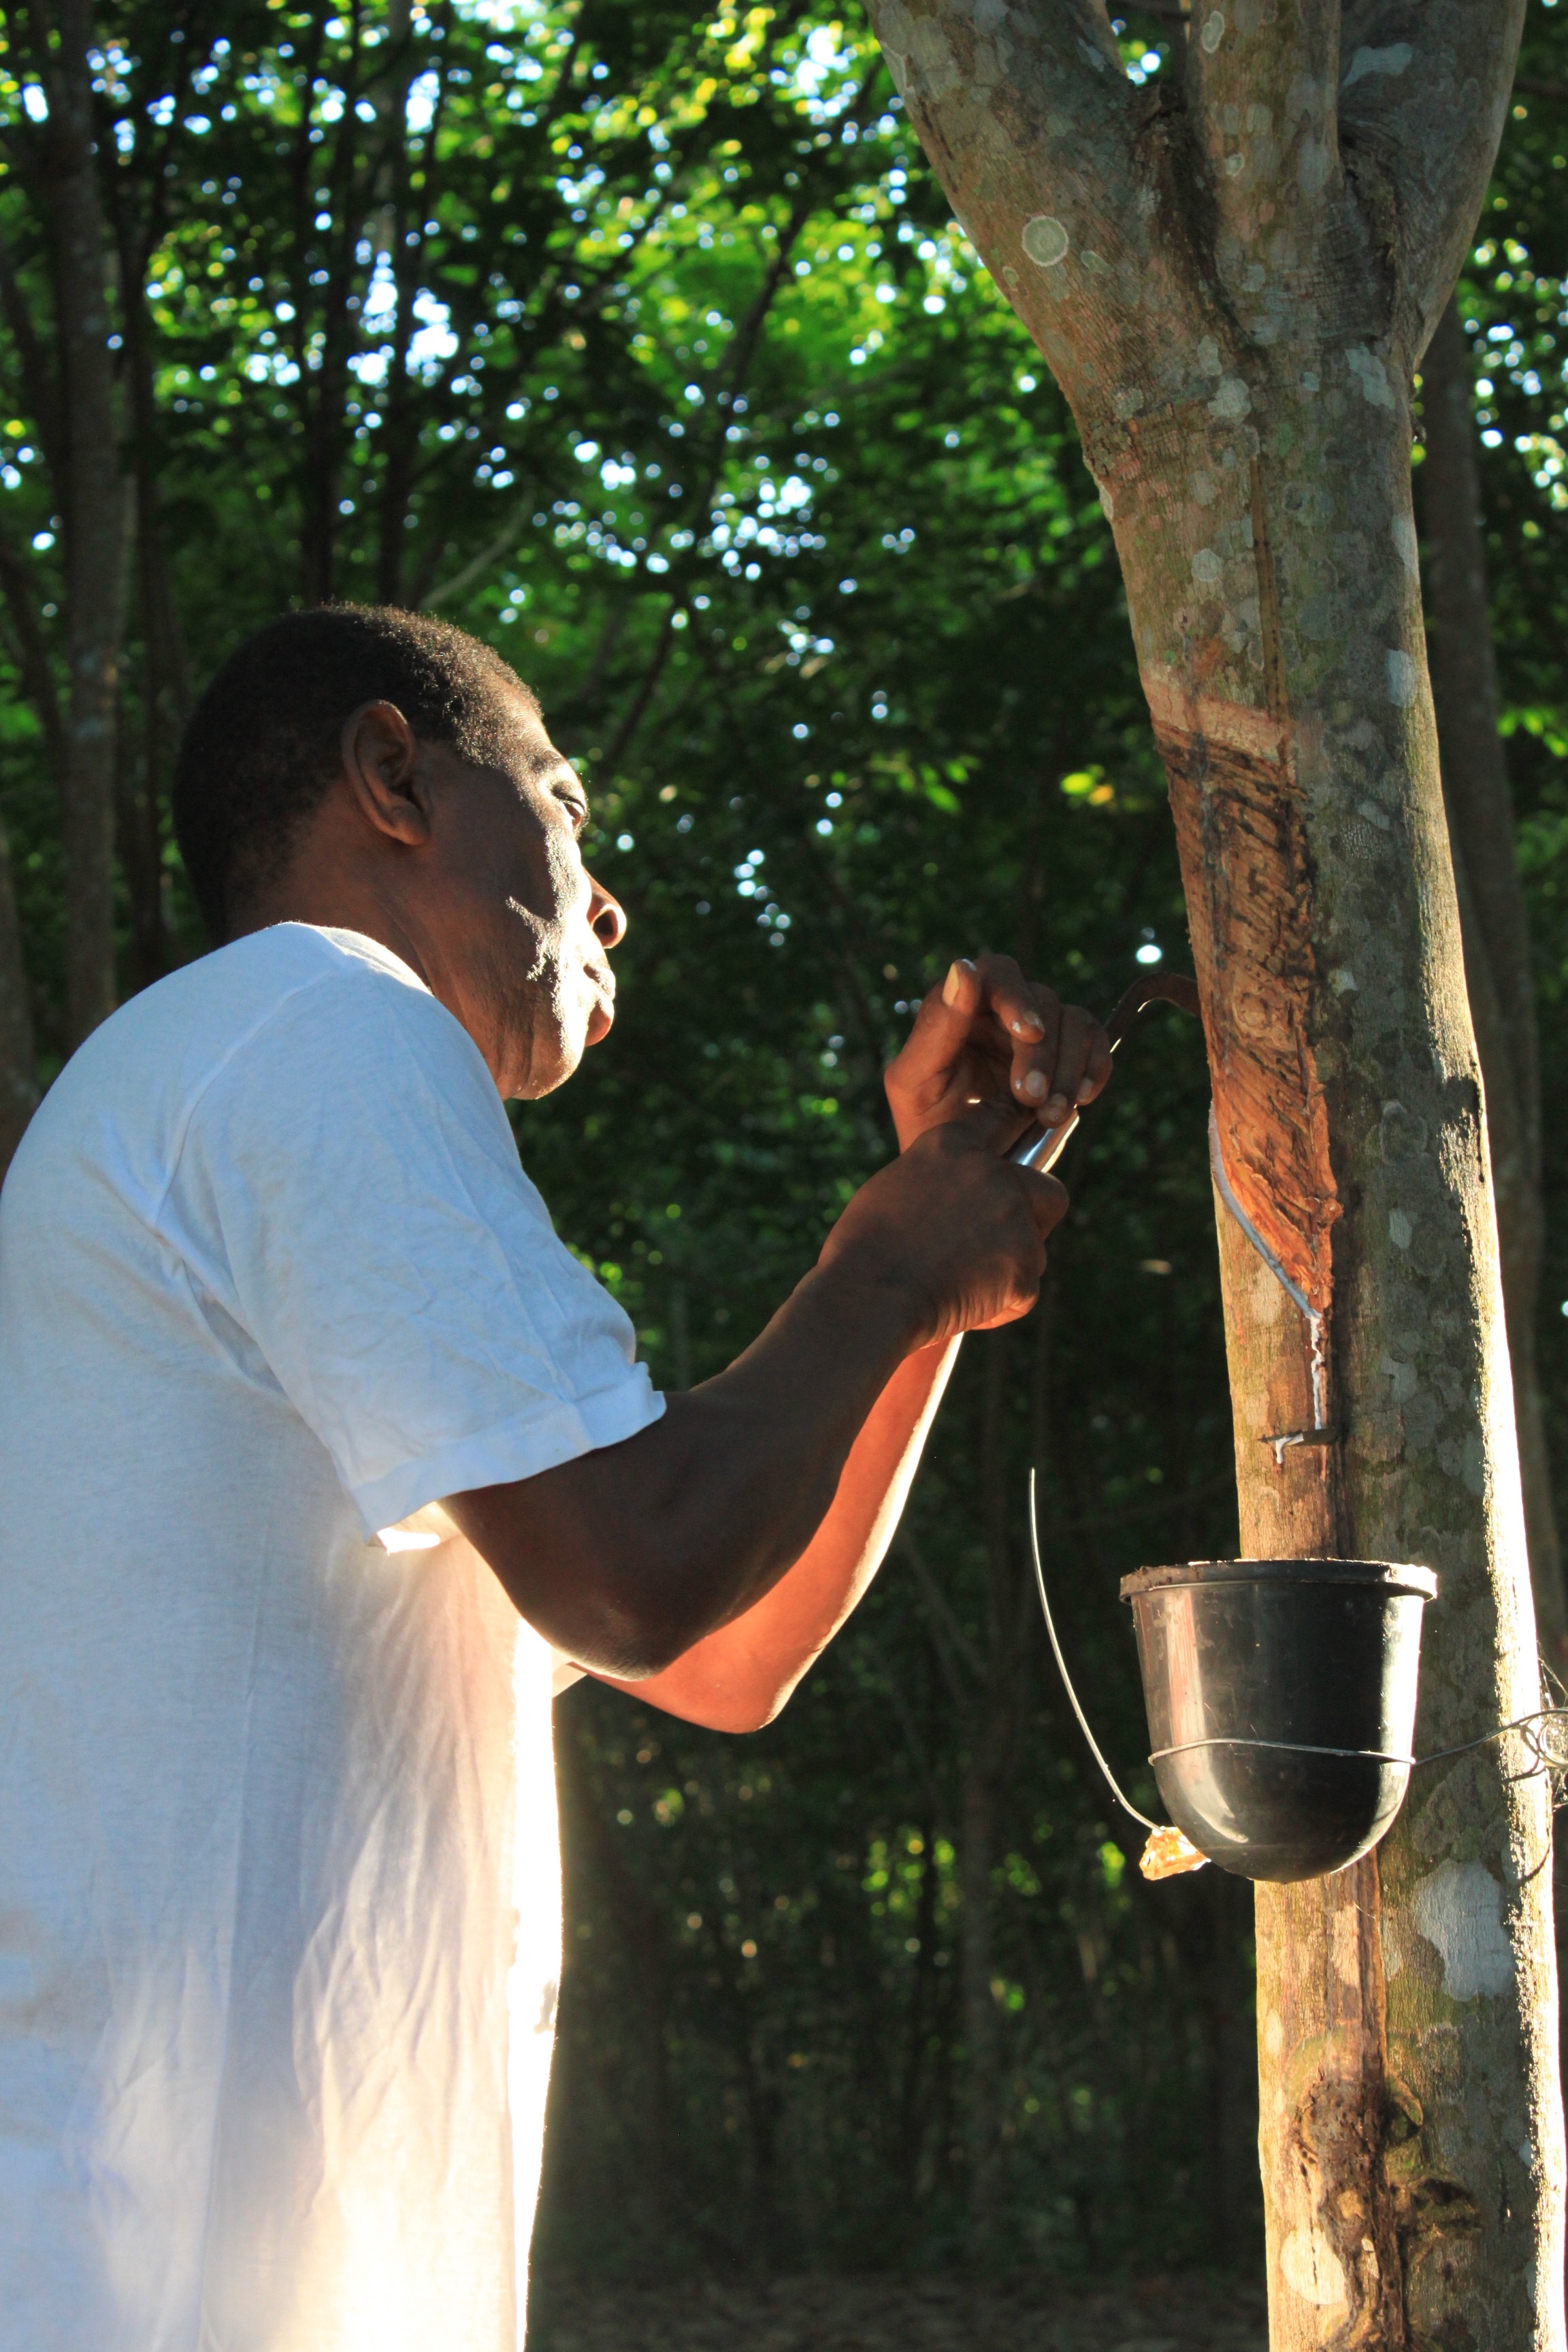
tree, sunlight, spring, cultivation, temple, photograph, rubber, interaction, afro descendant, grated, latex, woody plant